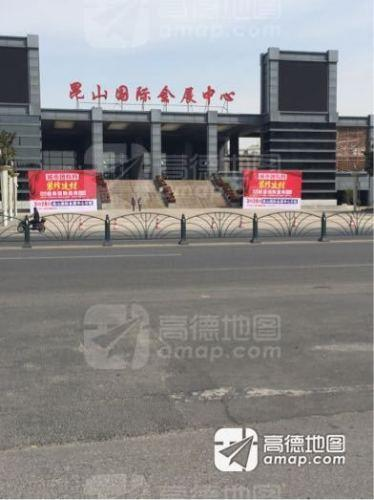
地标名称：昆山国际会展中心
所在城市：苏州市·昆山市